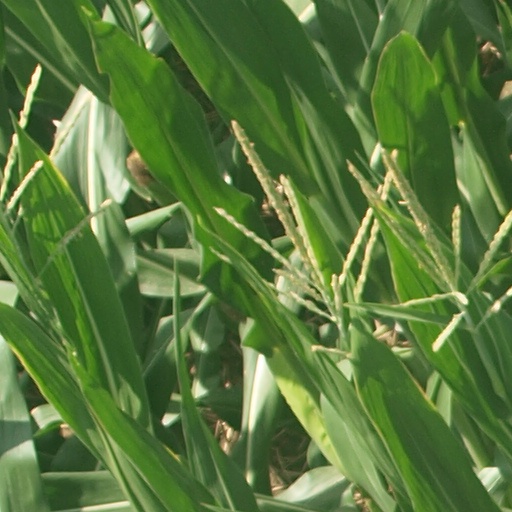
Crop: maize; corn